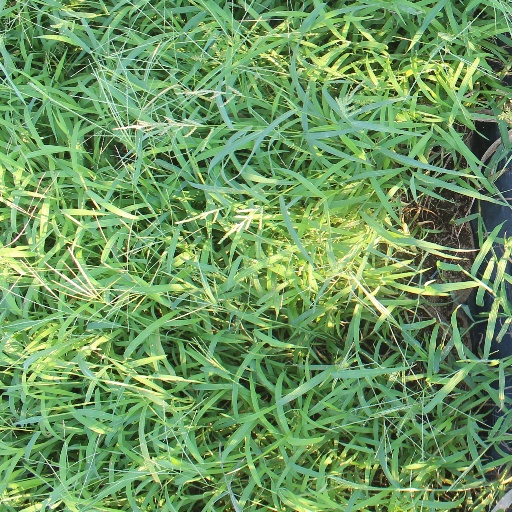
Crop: sorghum